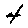
Label: 4